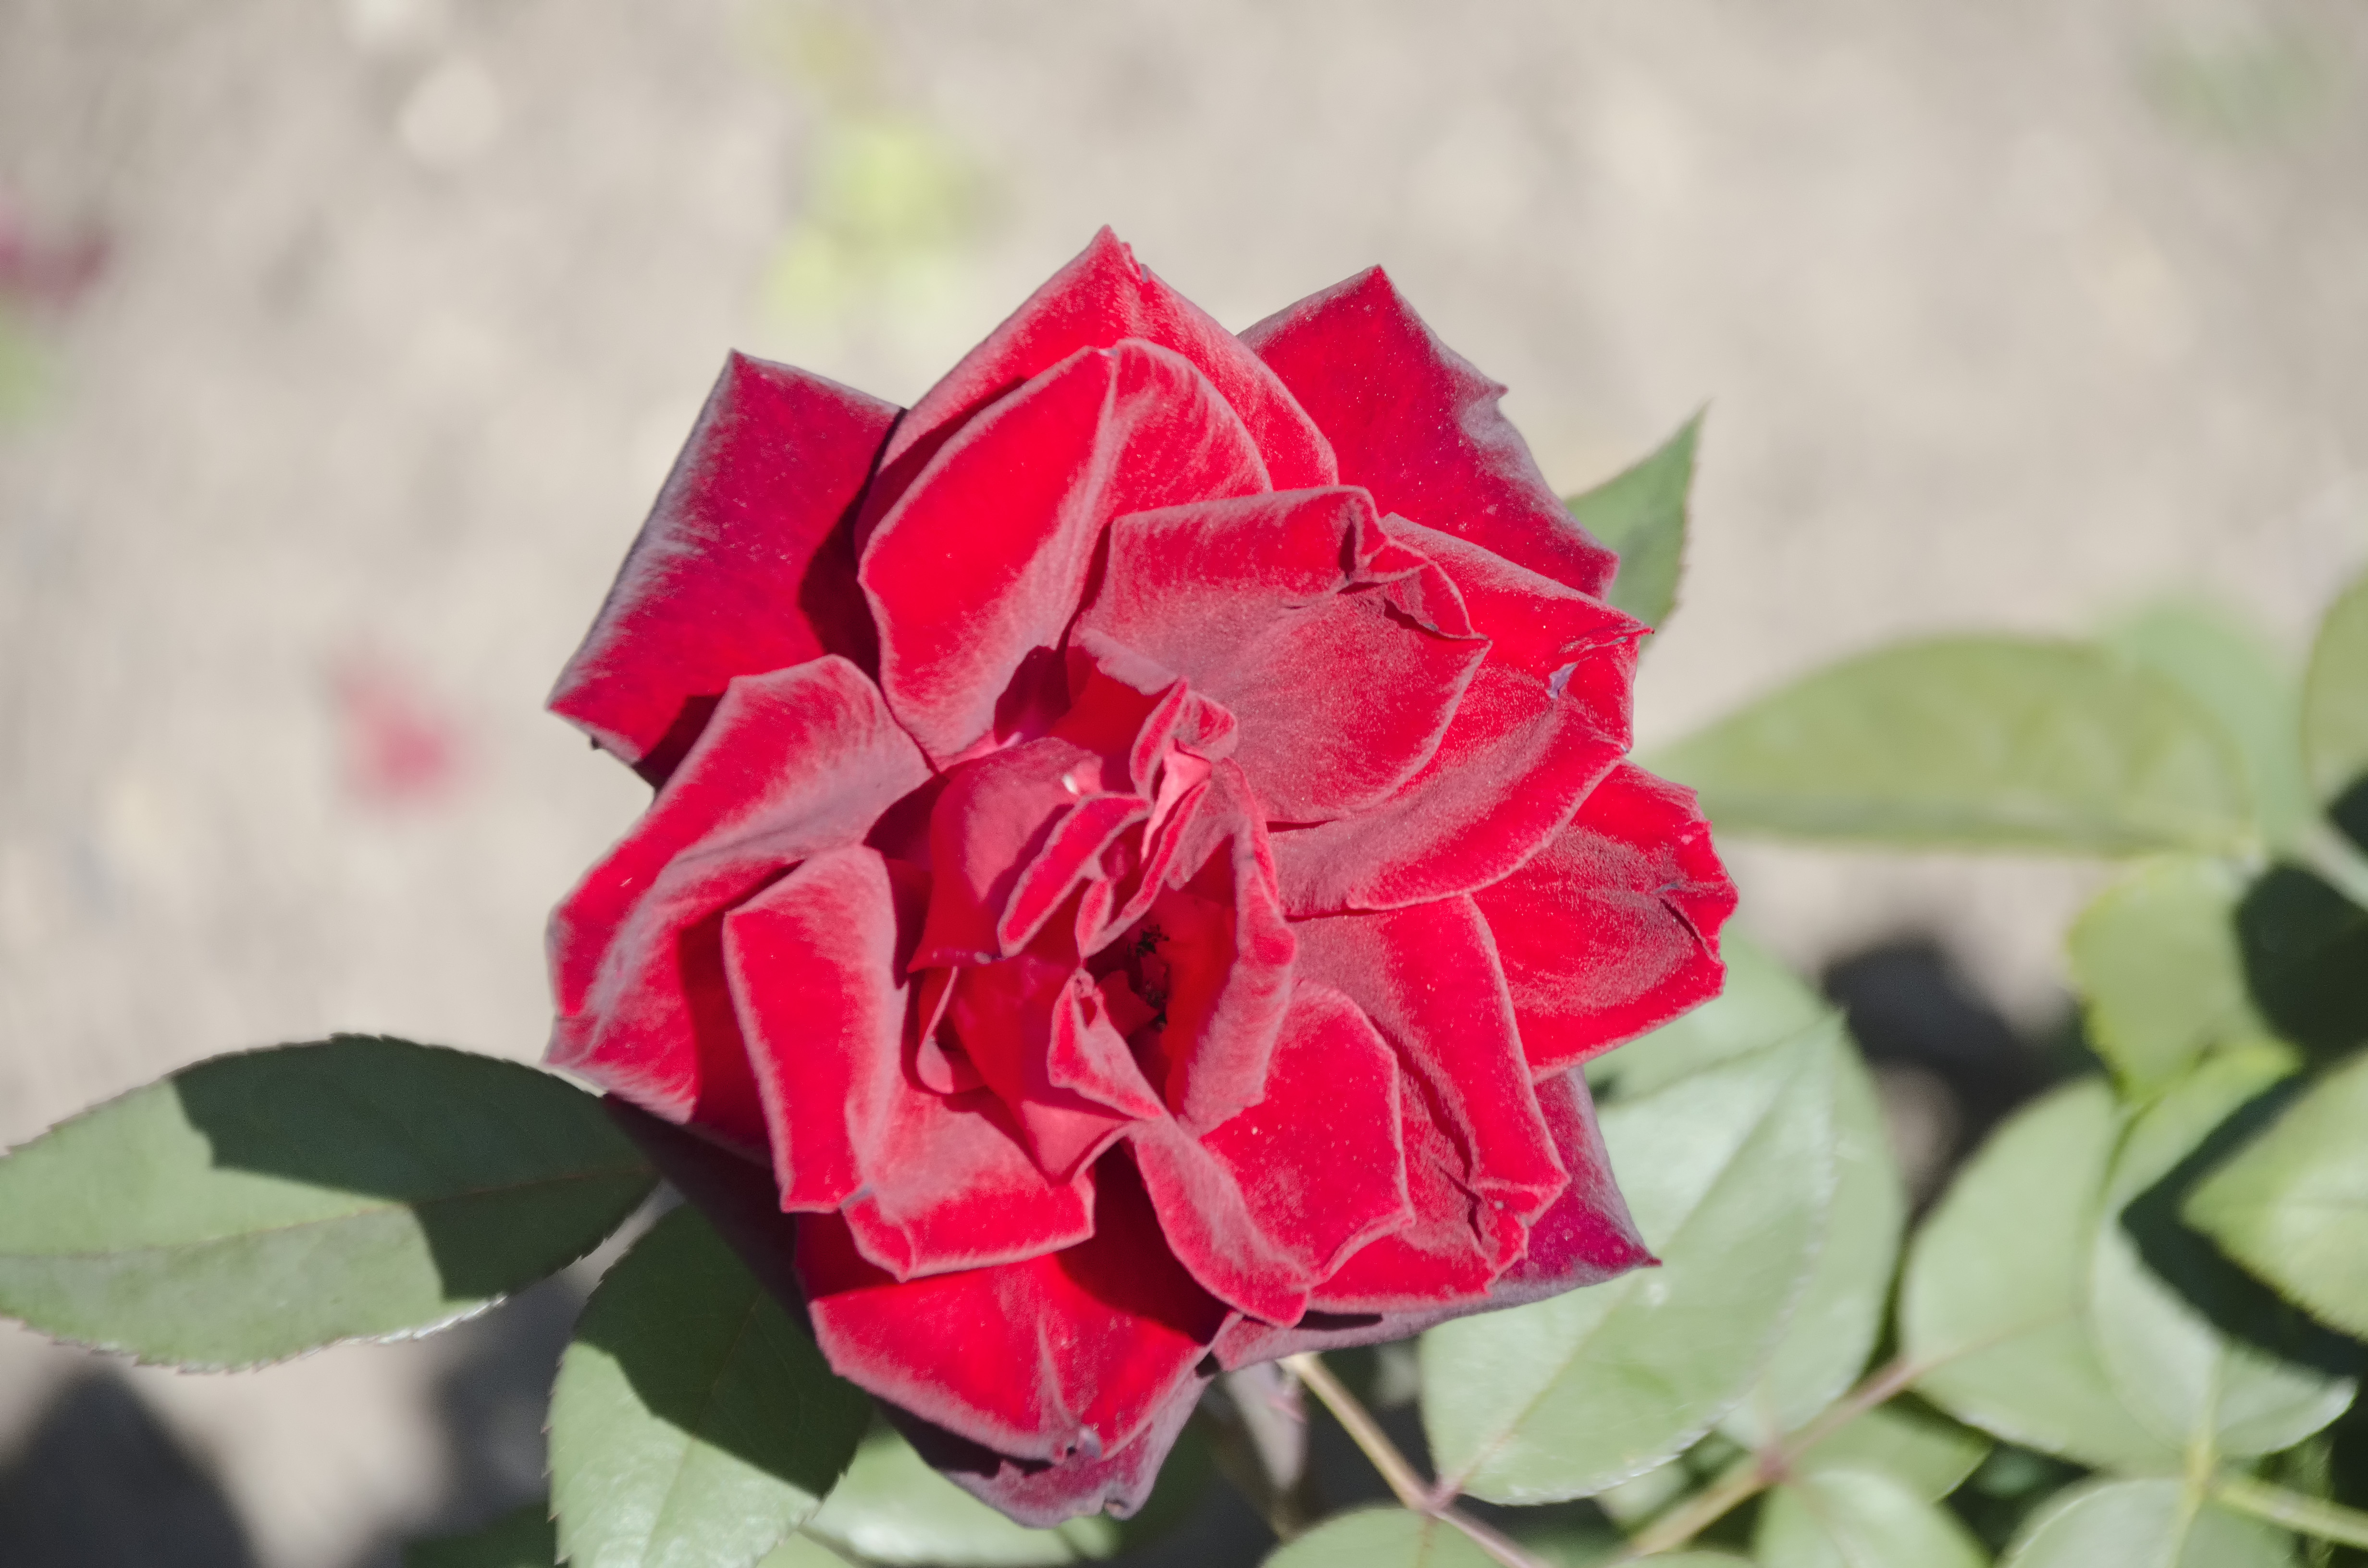
plant, leaf, flower, petal, city, rose, red, pink, flora, de, of, canada, quebec, montreal, ville, macro photography, flowering plant, garden roses, rose family, land plant, rose order